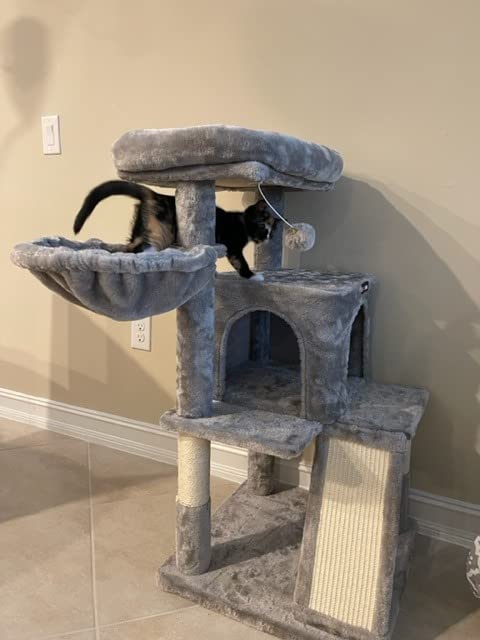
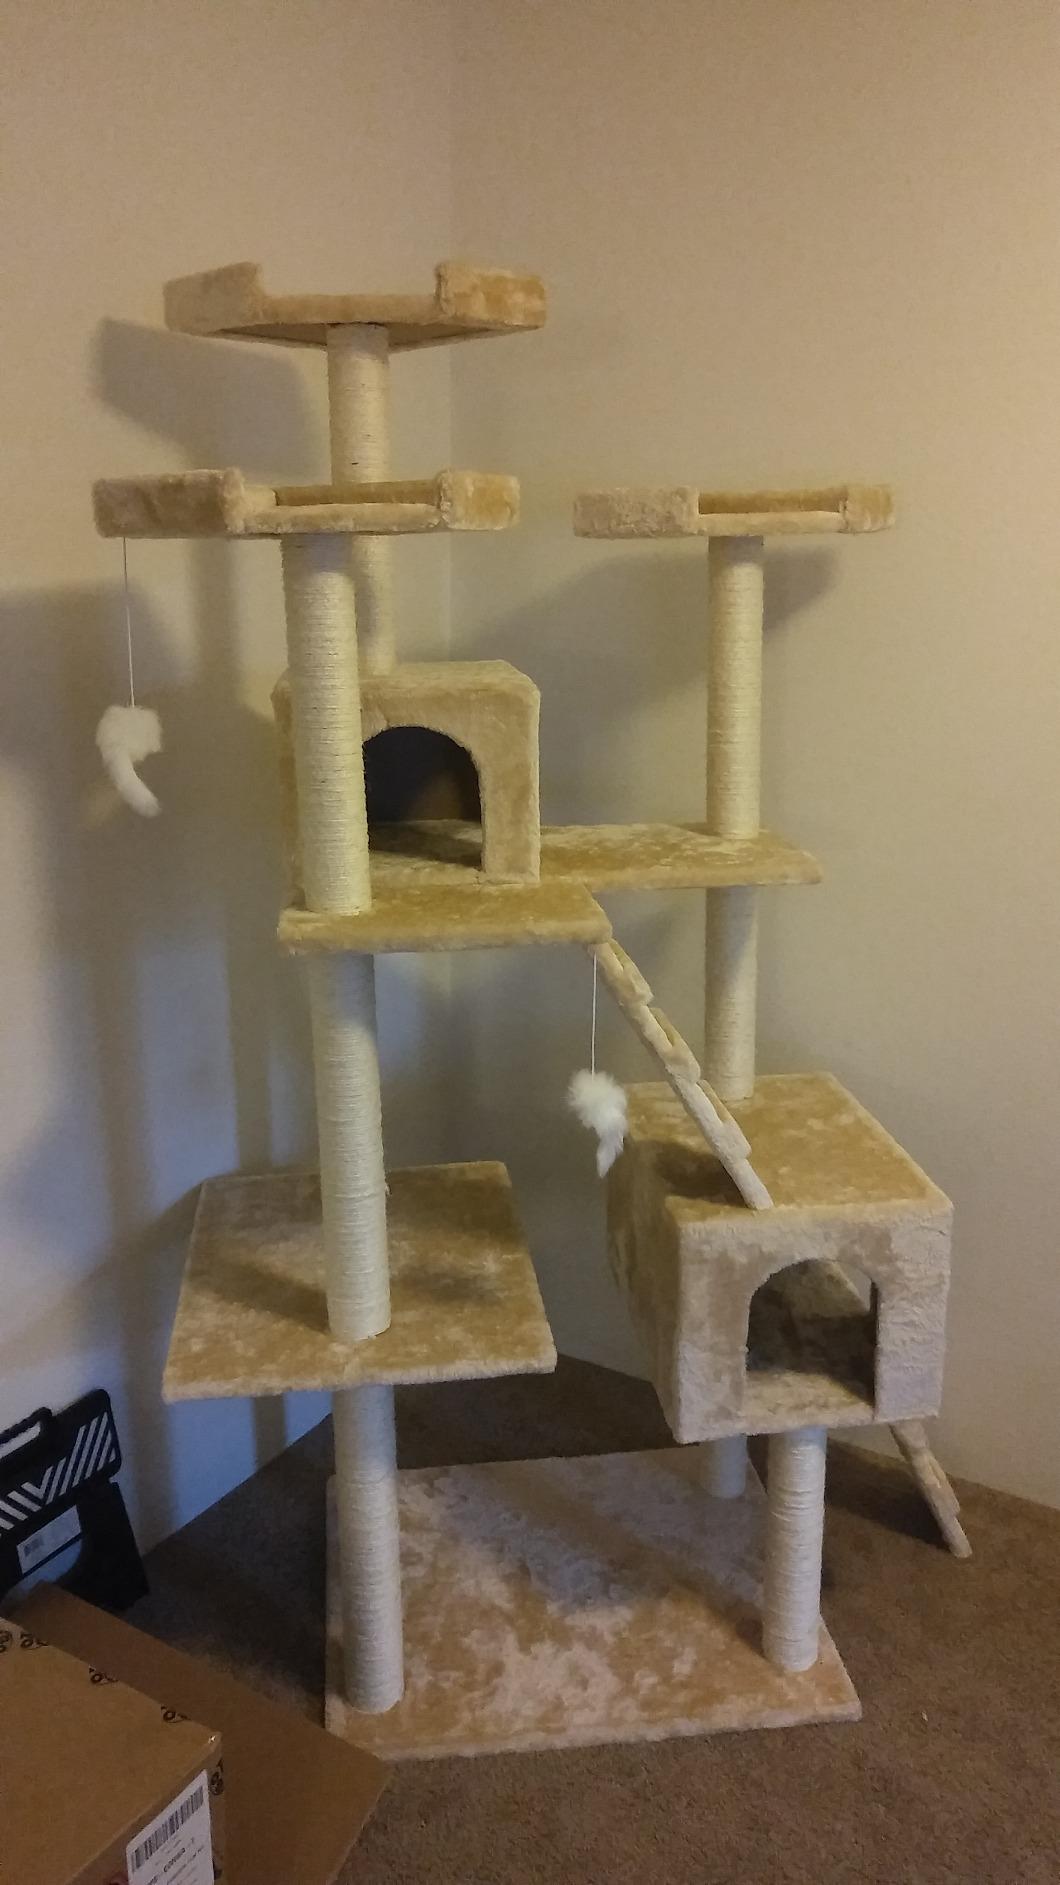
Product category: items_cat tree
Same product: no